Intervilles

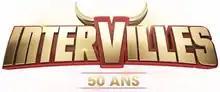
Logo for the 50th anniversary special (2013)

Intervilles is a French comedy game show first broadcast in 1962. The show was based on a previous Italian programme. It featured teams representing towns in France competing in a series of games, some of which involved live cows and bulls (referred to as the "vachettes").